Marco Fedi

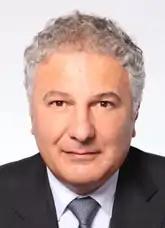
Marco Fedi

Marco Fedi (born 1958 in Ascoli Piceno, Italy), emigrated to Australia in 1983, is an Italian politician representing Italians living abroad.